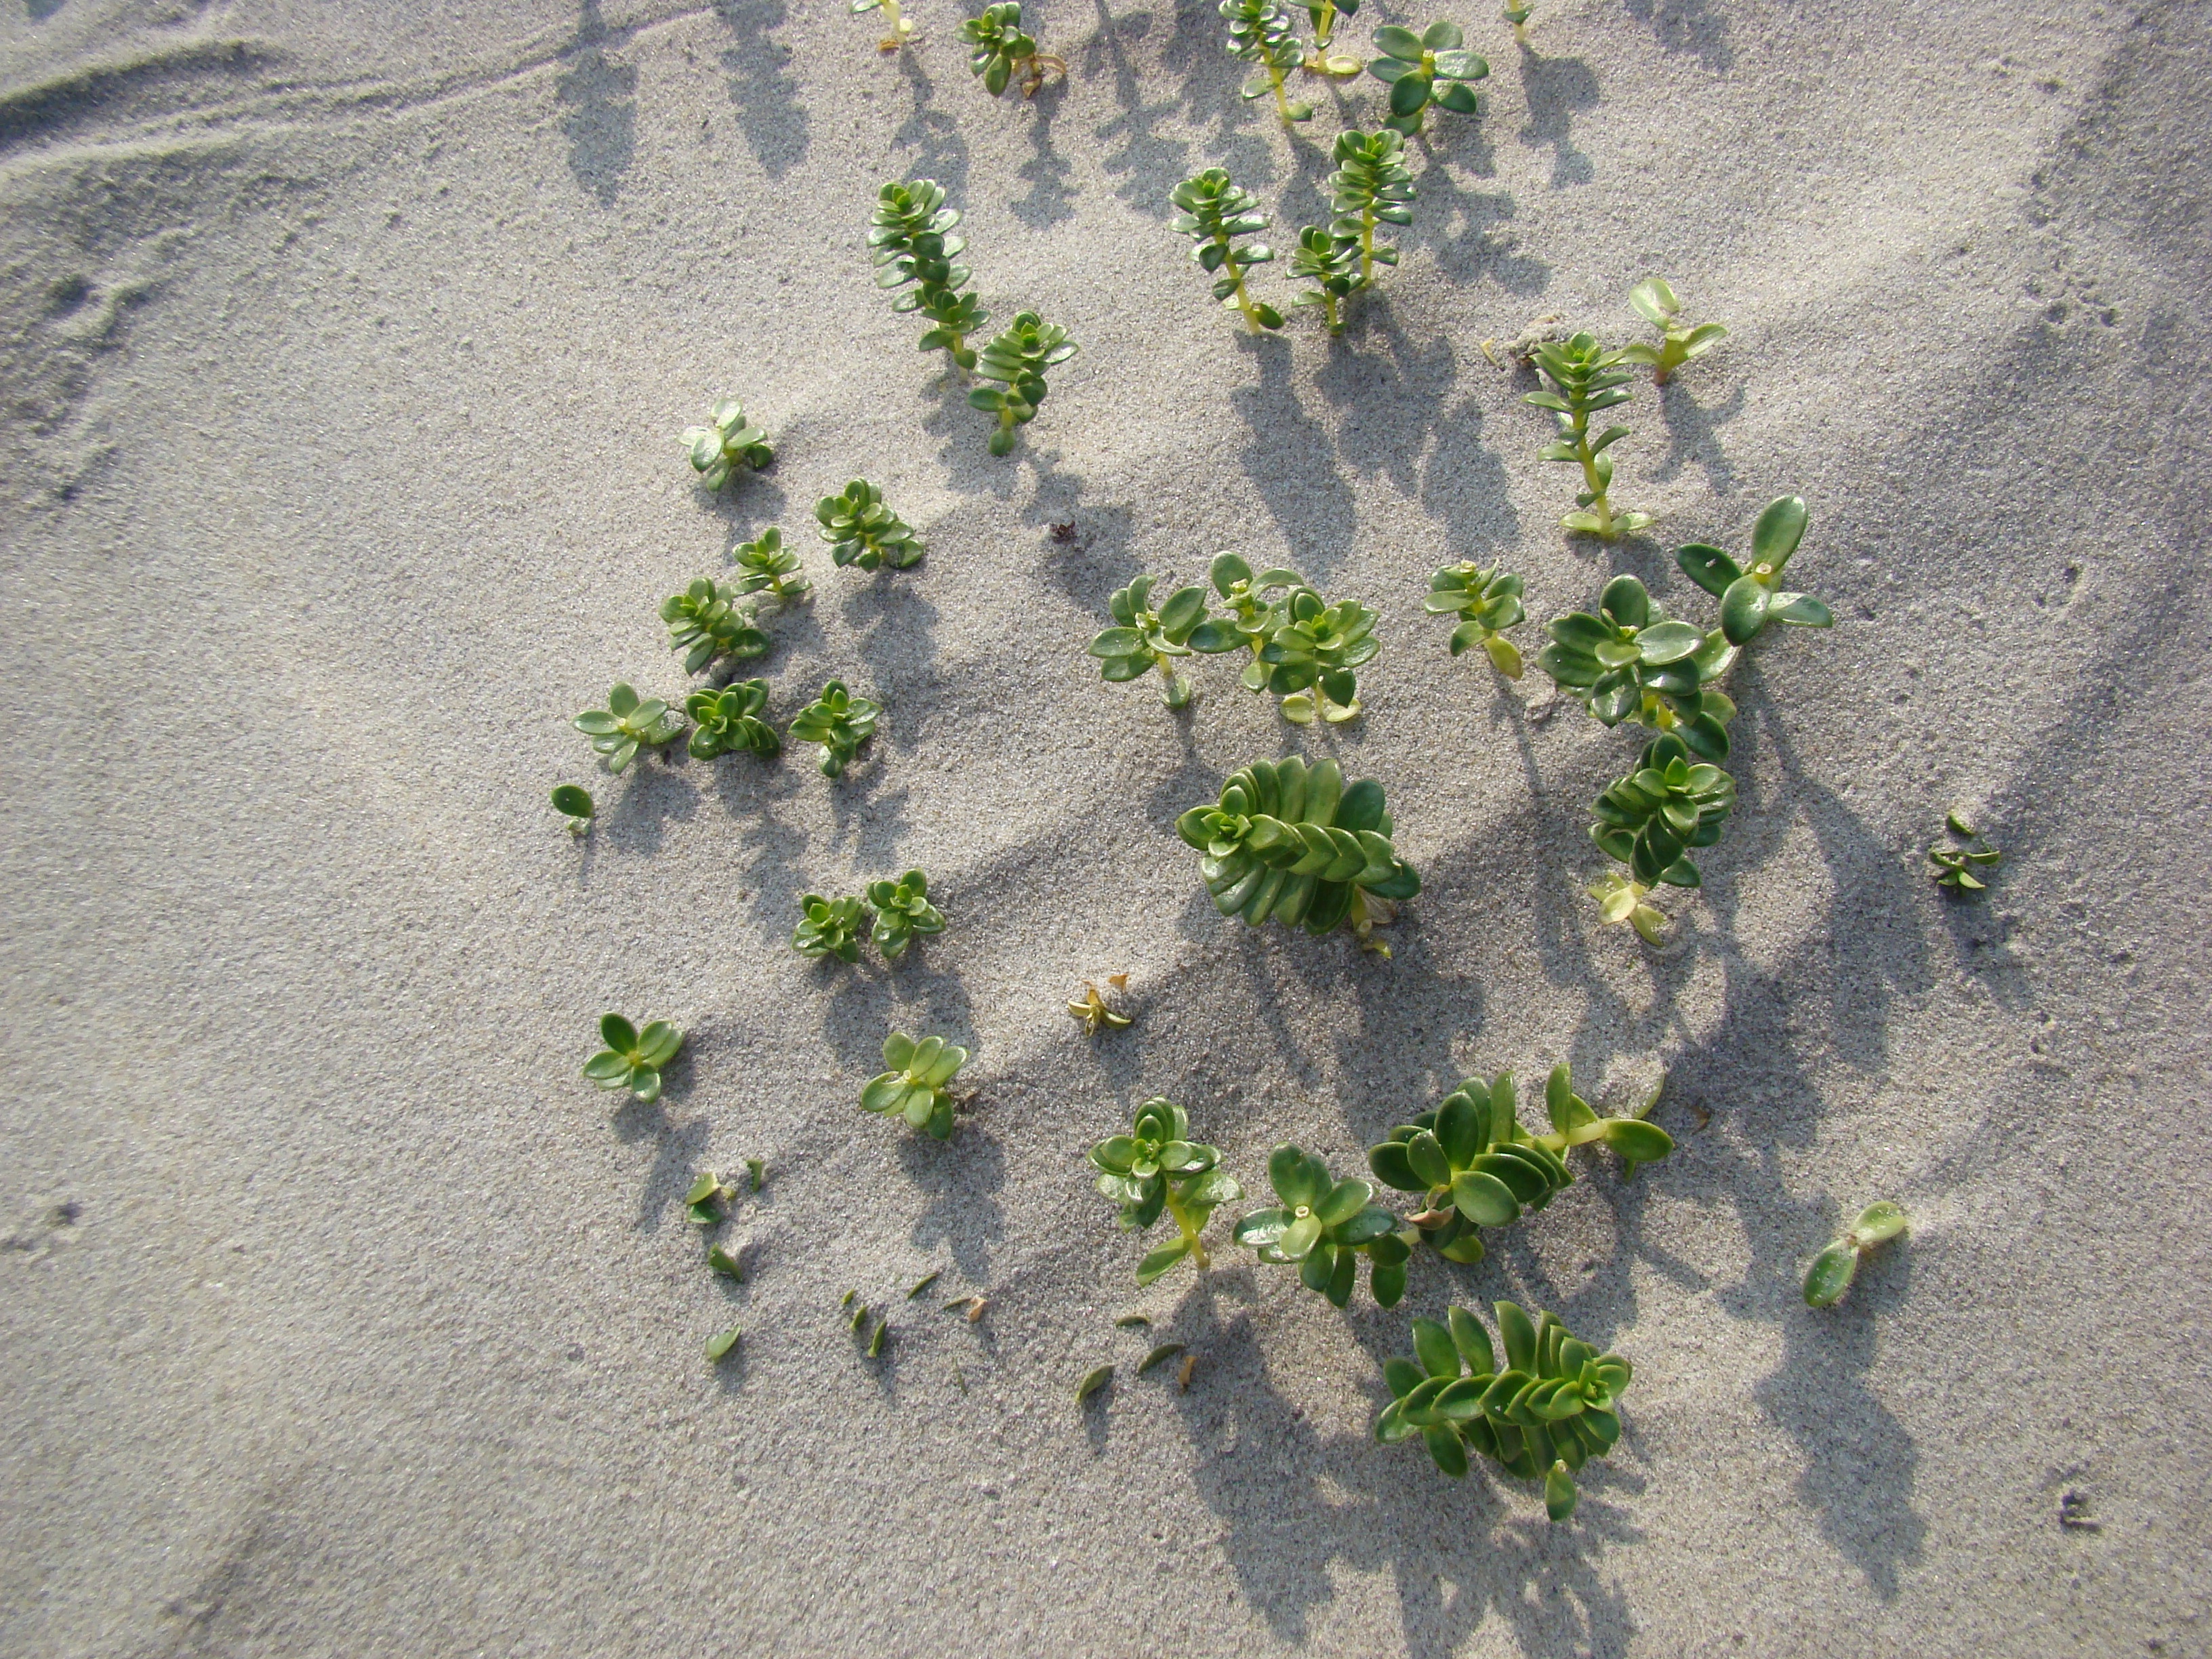
grass, plant, leaf, flower, frost, green, soil, botany, flora, shrub, road surface